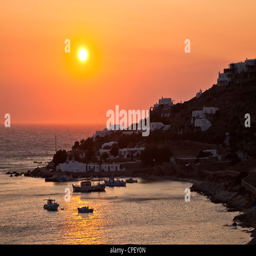
the village on the west coast at sunset